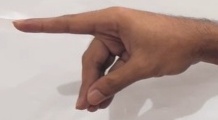
ASL sign: P